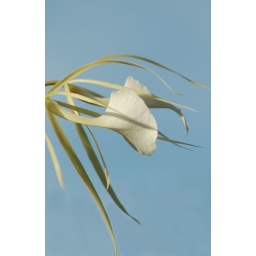
Wing-like white Orchid flying in the morning sky